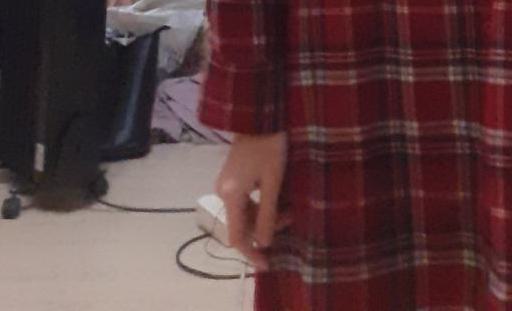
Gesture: no_gesture